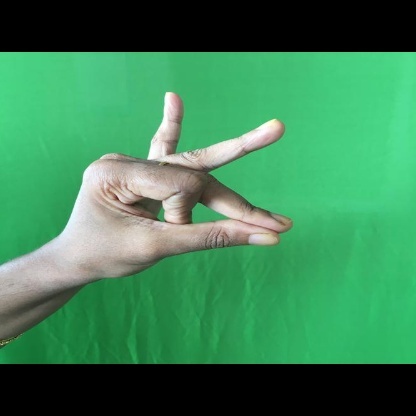
Mudra: Bramaram